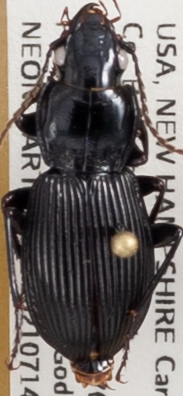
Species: Pterostichus coracinus
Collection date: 2021-07-14
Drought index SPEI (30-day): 0.47
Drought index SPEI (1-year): -1.13
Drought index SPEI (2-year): -0.8